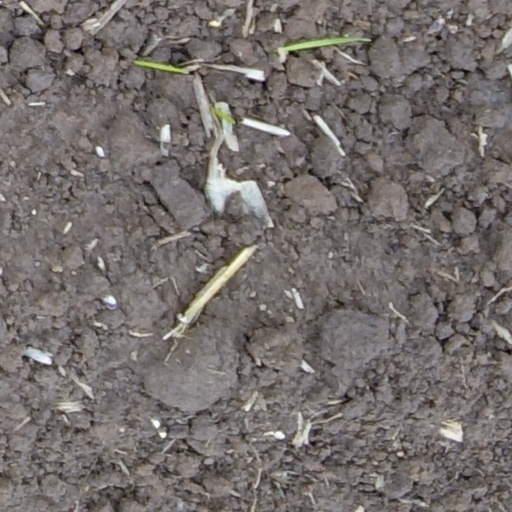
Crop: wheat